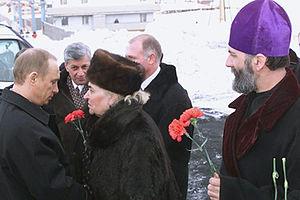
En 1935, le gouvernement de l'URSS décide de créer le combinat minier et métallurgique de Norilsk et le camp du Goulag de Norilsk, baptisé Norillag, sur la péninsule de Taïmyr, au-delà du cercle polaire. Ils furent créés en même temps par les décrets des 23 et 25 juin 1935 dans le but d'exploiter les richesses minières de la Sibérie. À la fin de l'année 1935, le Goulag passa sous le contrôle du NKVD. L'exploitation minière et le travail dans les usines métallurgiques étaient réalisés pour l'essentiel par les prisonniers du camp.